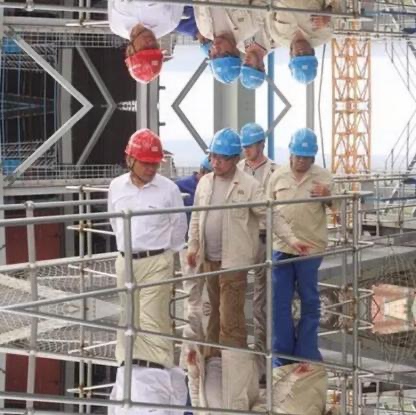
Objects in the image:
label: helmet
label: helmet
label: helmet
label: helmet
label: helmet
label: helmet
label: helmet
label: helmet